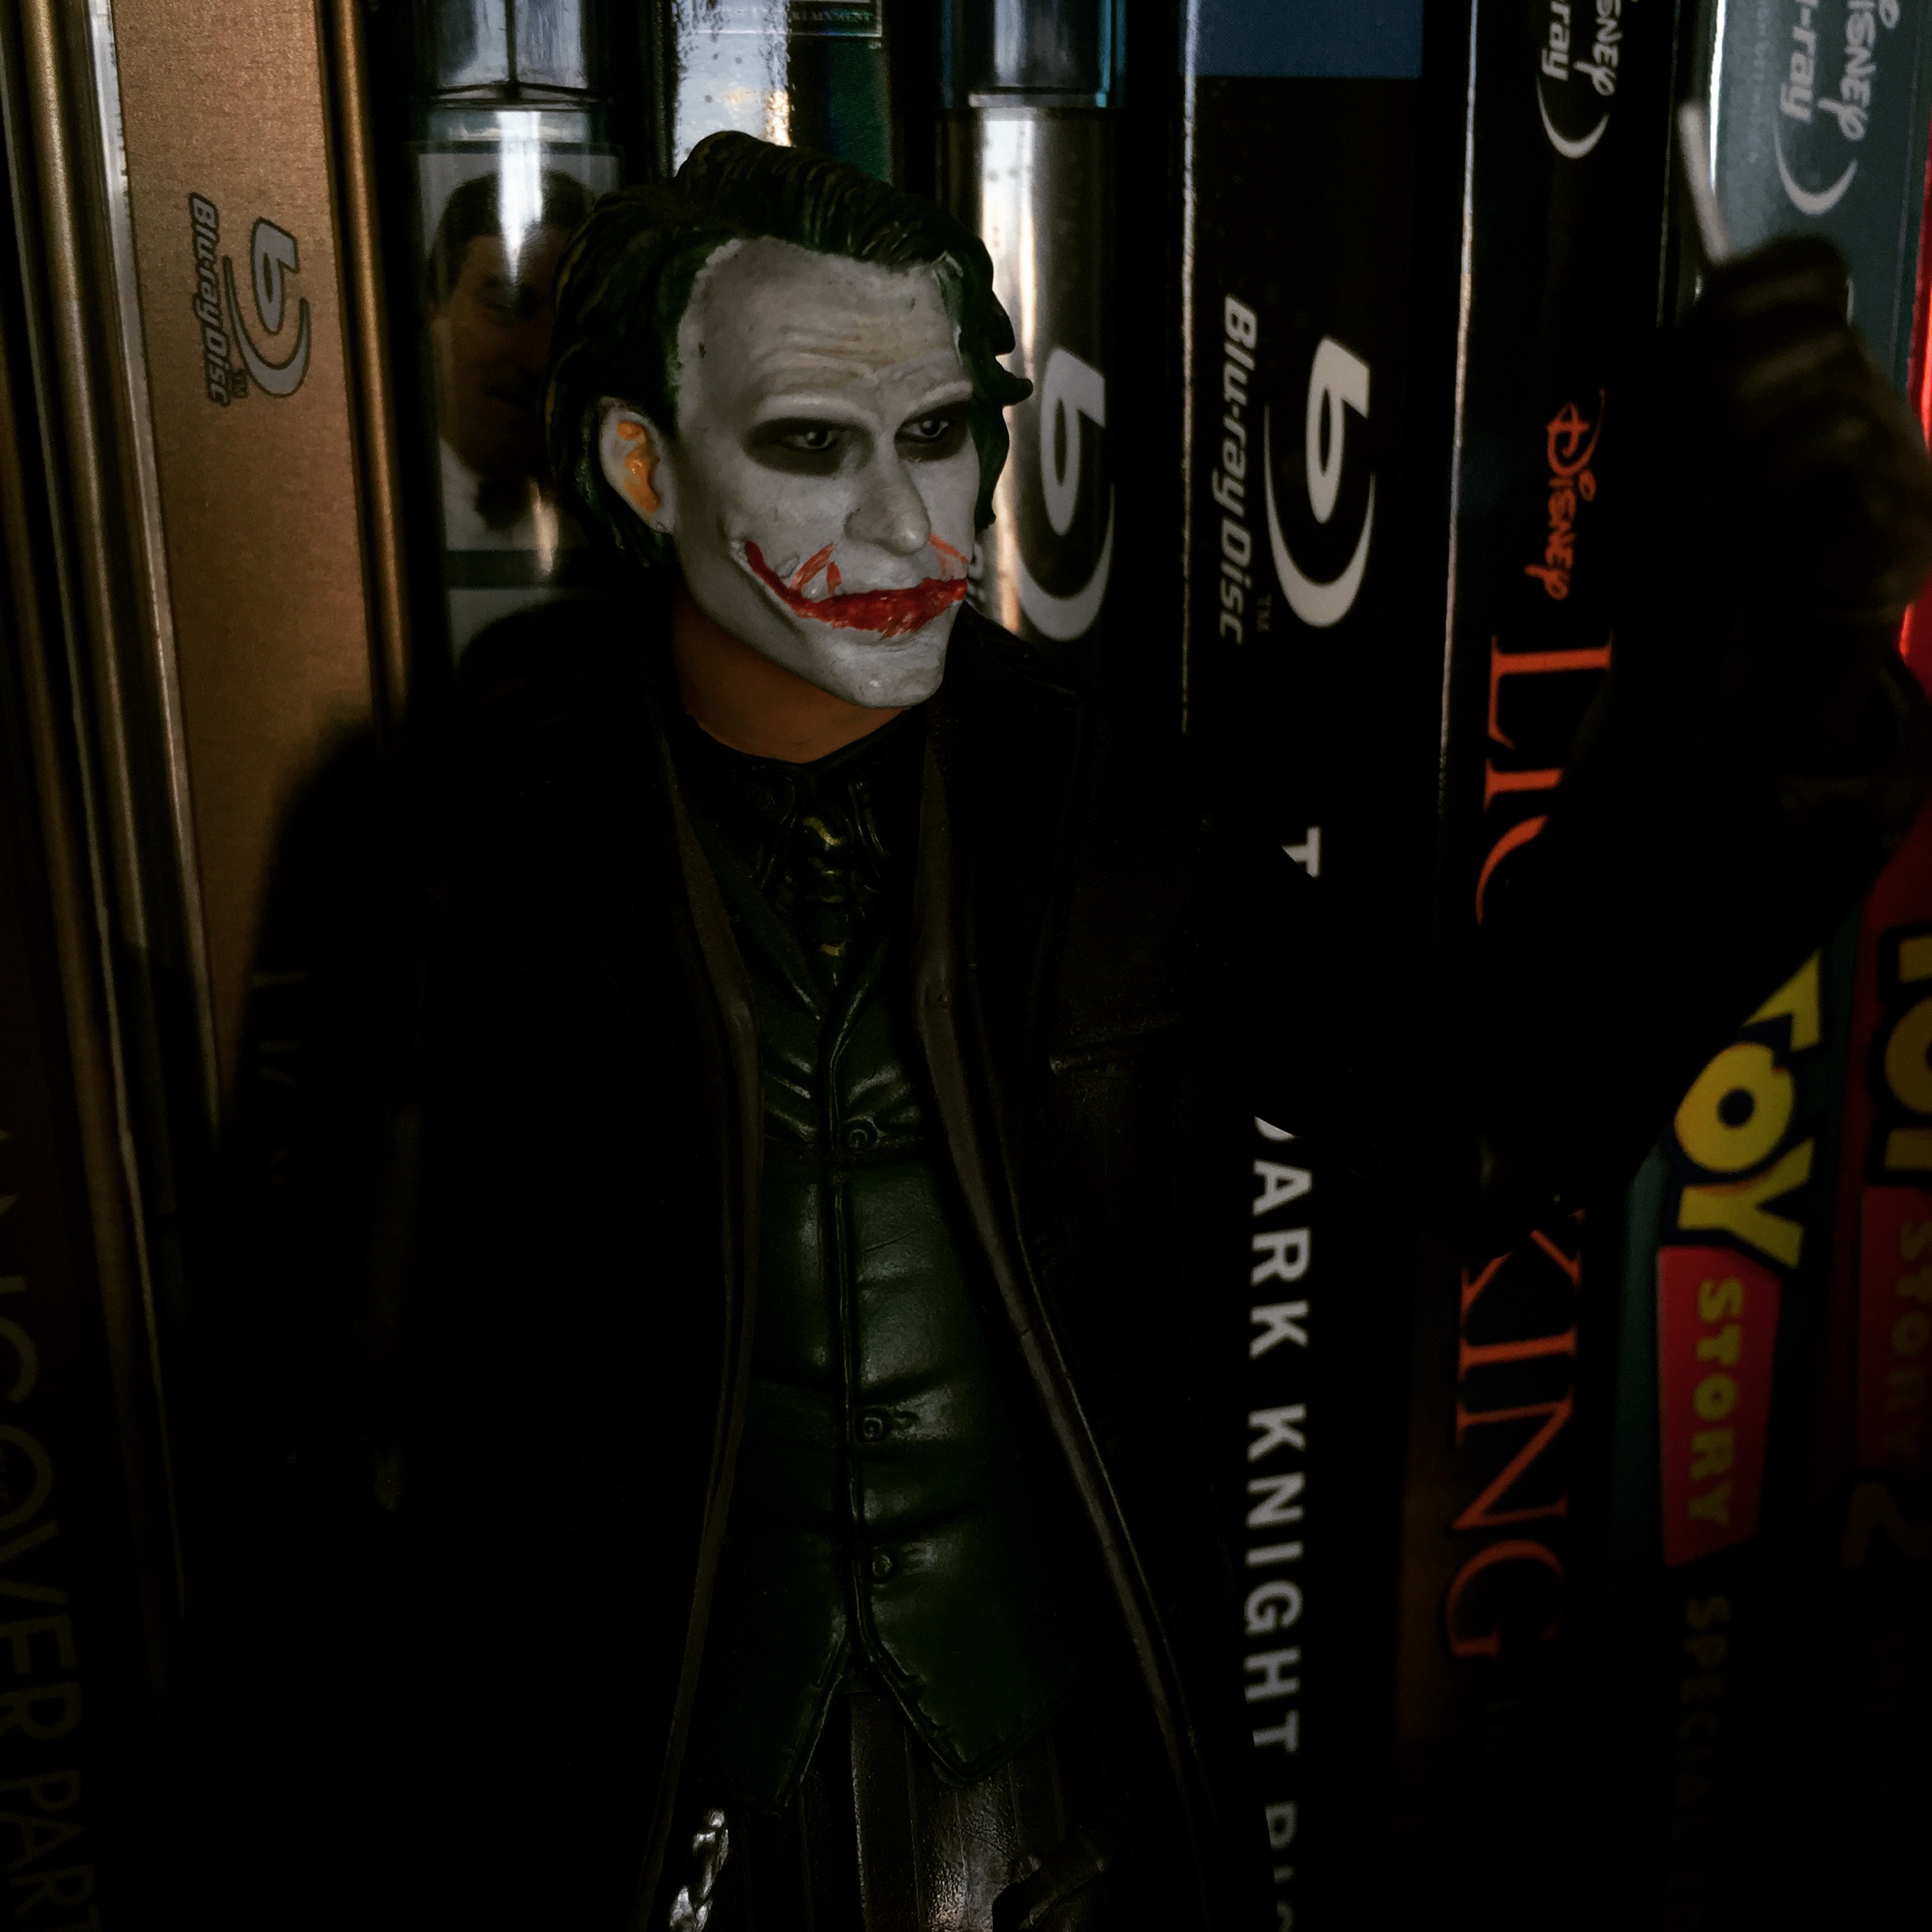
iphone, darkness, black, batman, figure, fiction, joker, iphoneography, comics, project365, squareformat, iphone6plus, darknight, 027, fictional character, supervillain